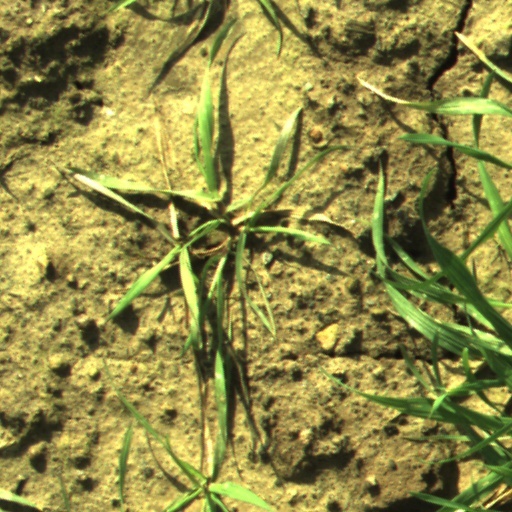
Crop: wheat